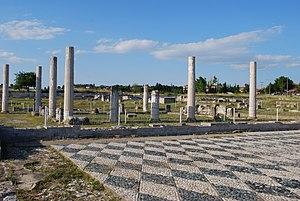
Vue du site archéologique de Pella, capitale du royaume de Macédoine à l'époque d'Alexandre le Grand.